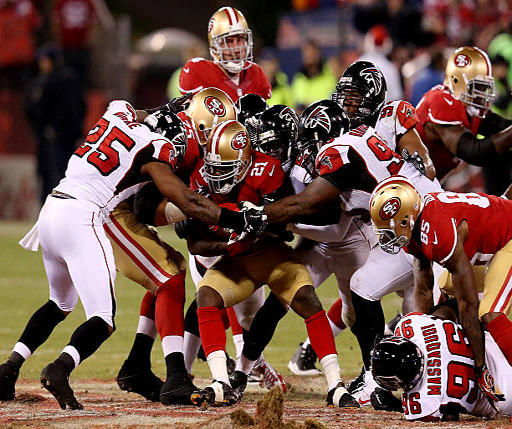
running back # carries the ball against american football team during a game .